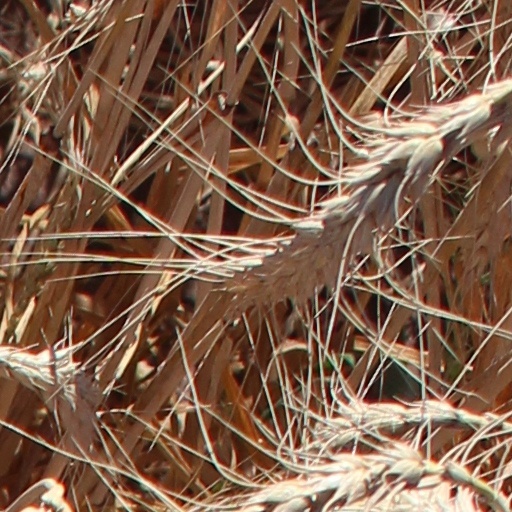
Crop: wheat